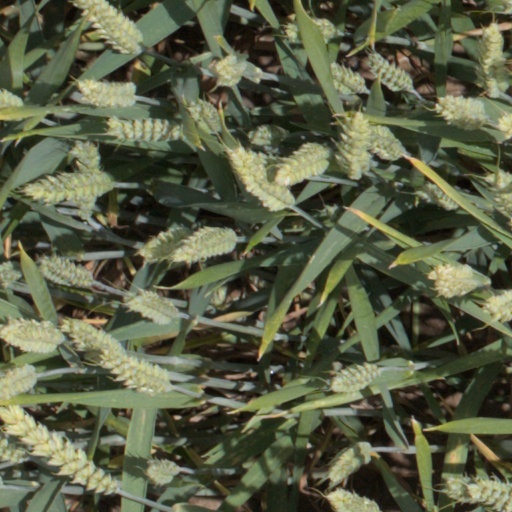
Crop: wheat